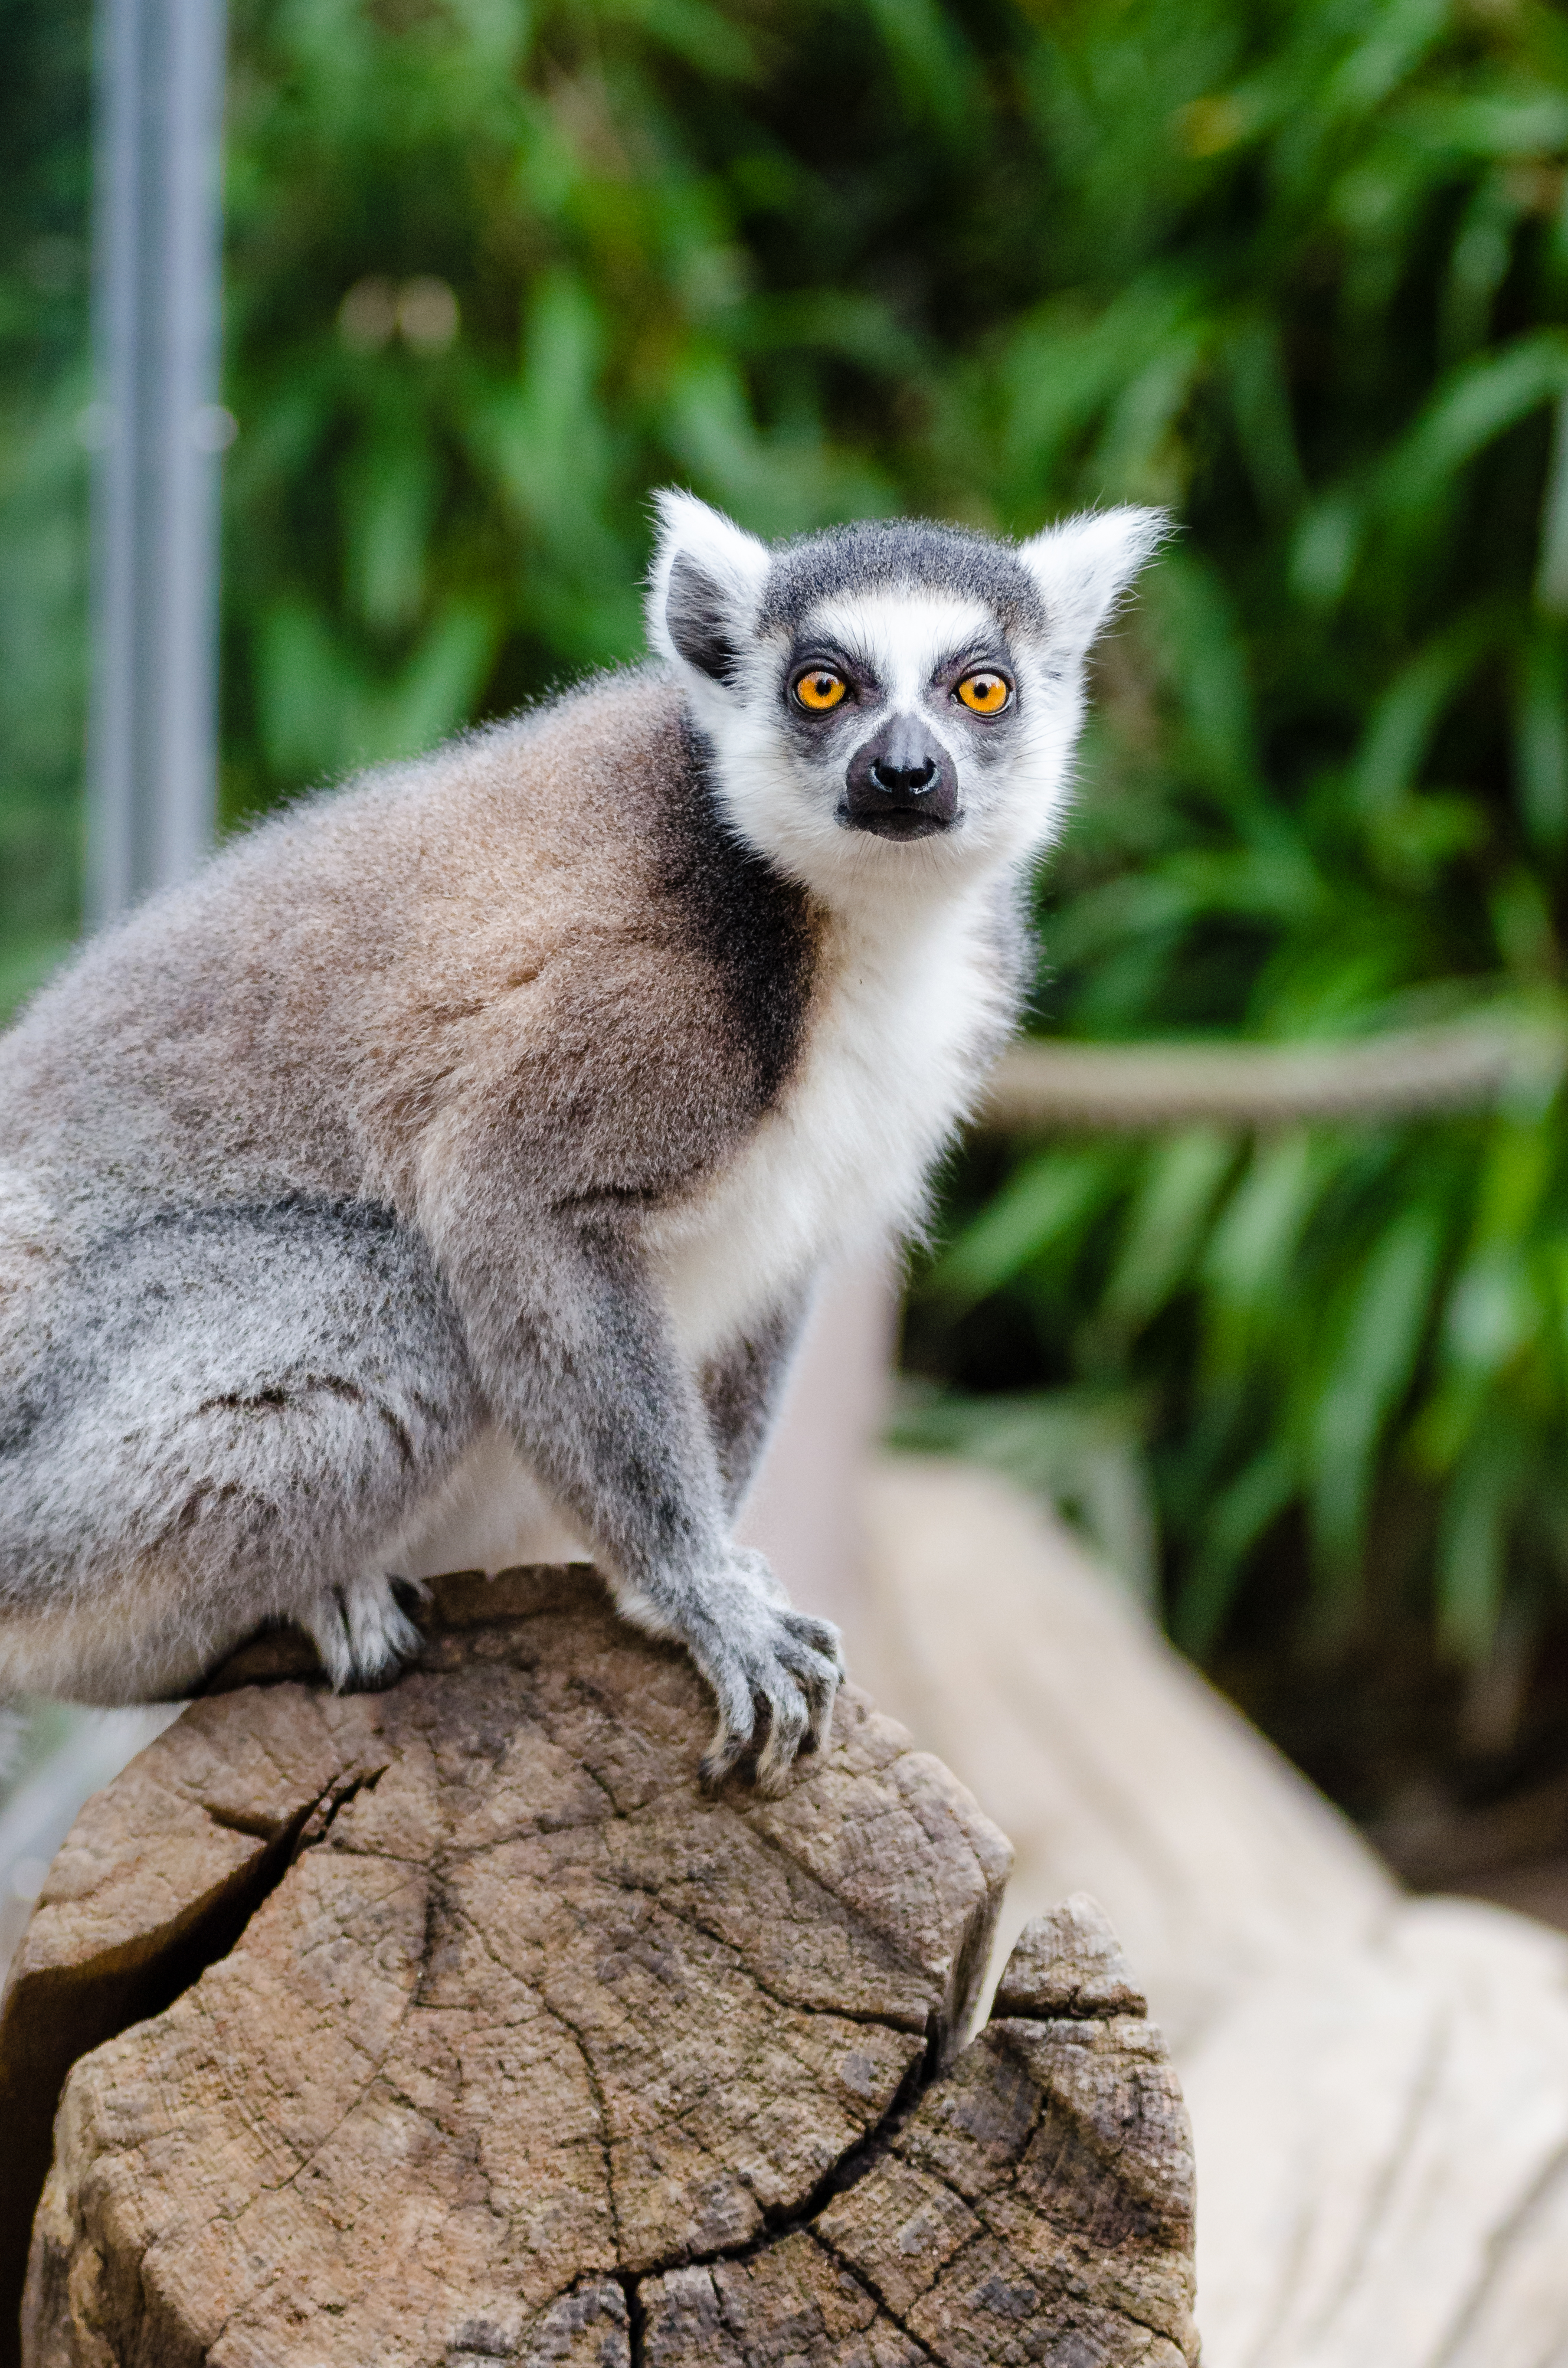
tree, bokeh, ring, feet, animal, cute, wildlife, zoo, fur, mammal, nikon, fauna, primate, world, eyes, festival, hands, animals, madagascar, vertebrate, tier, fell, augen, baum, adorable, lemur, d7000, niedlich, tailed, catta, katta, tierpart, madagaskar, fuse, gr n, s s, h nde